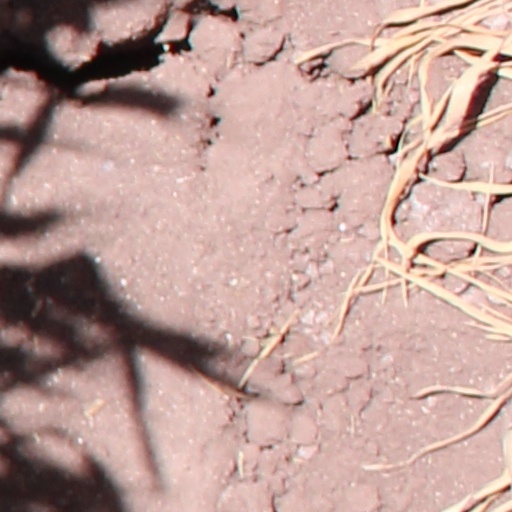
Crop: wheat